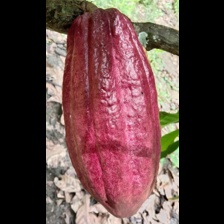
Label: sana